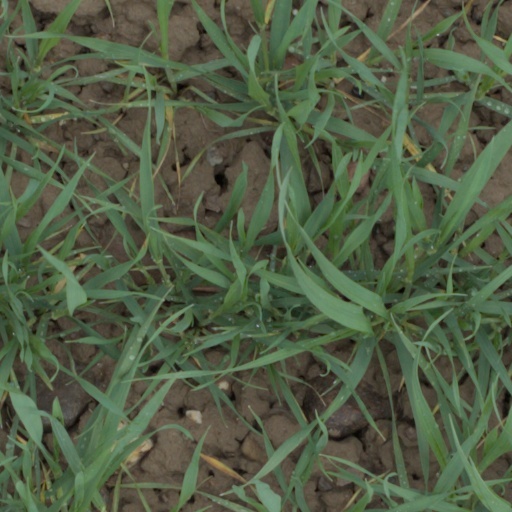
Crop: wheat